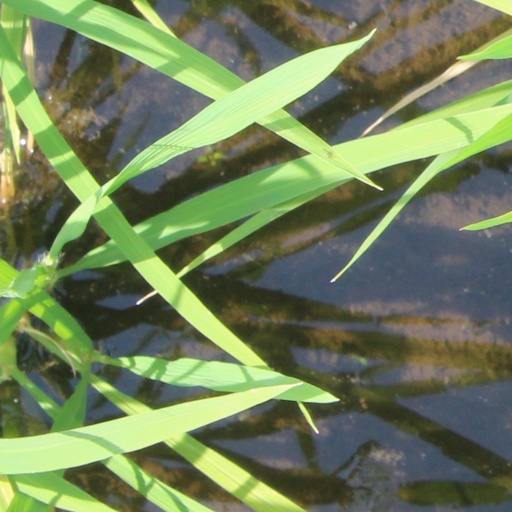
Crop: rice